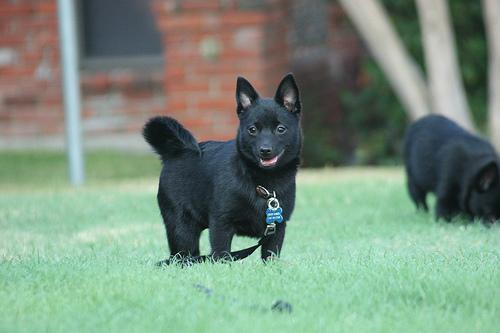
schipperke